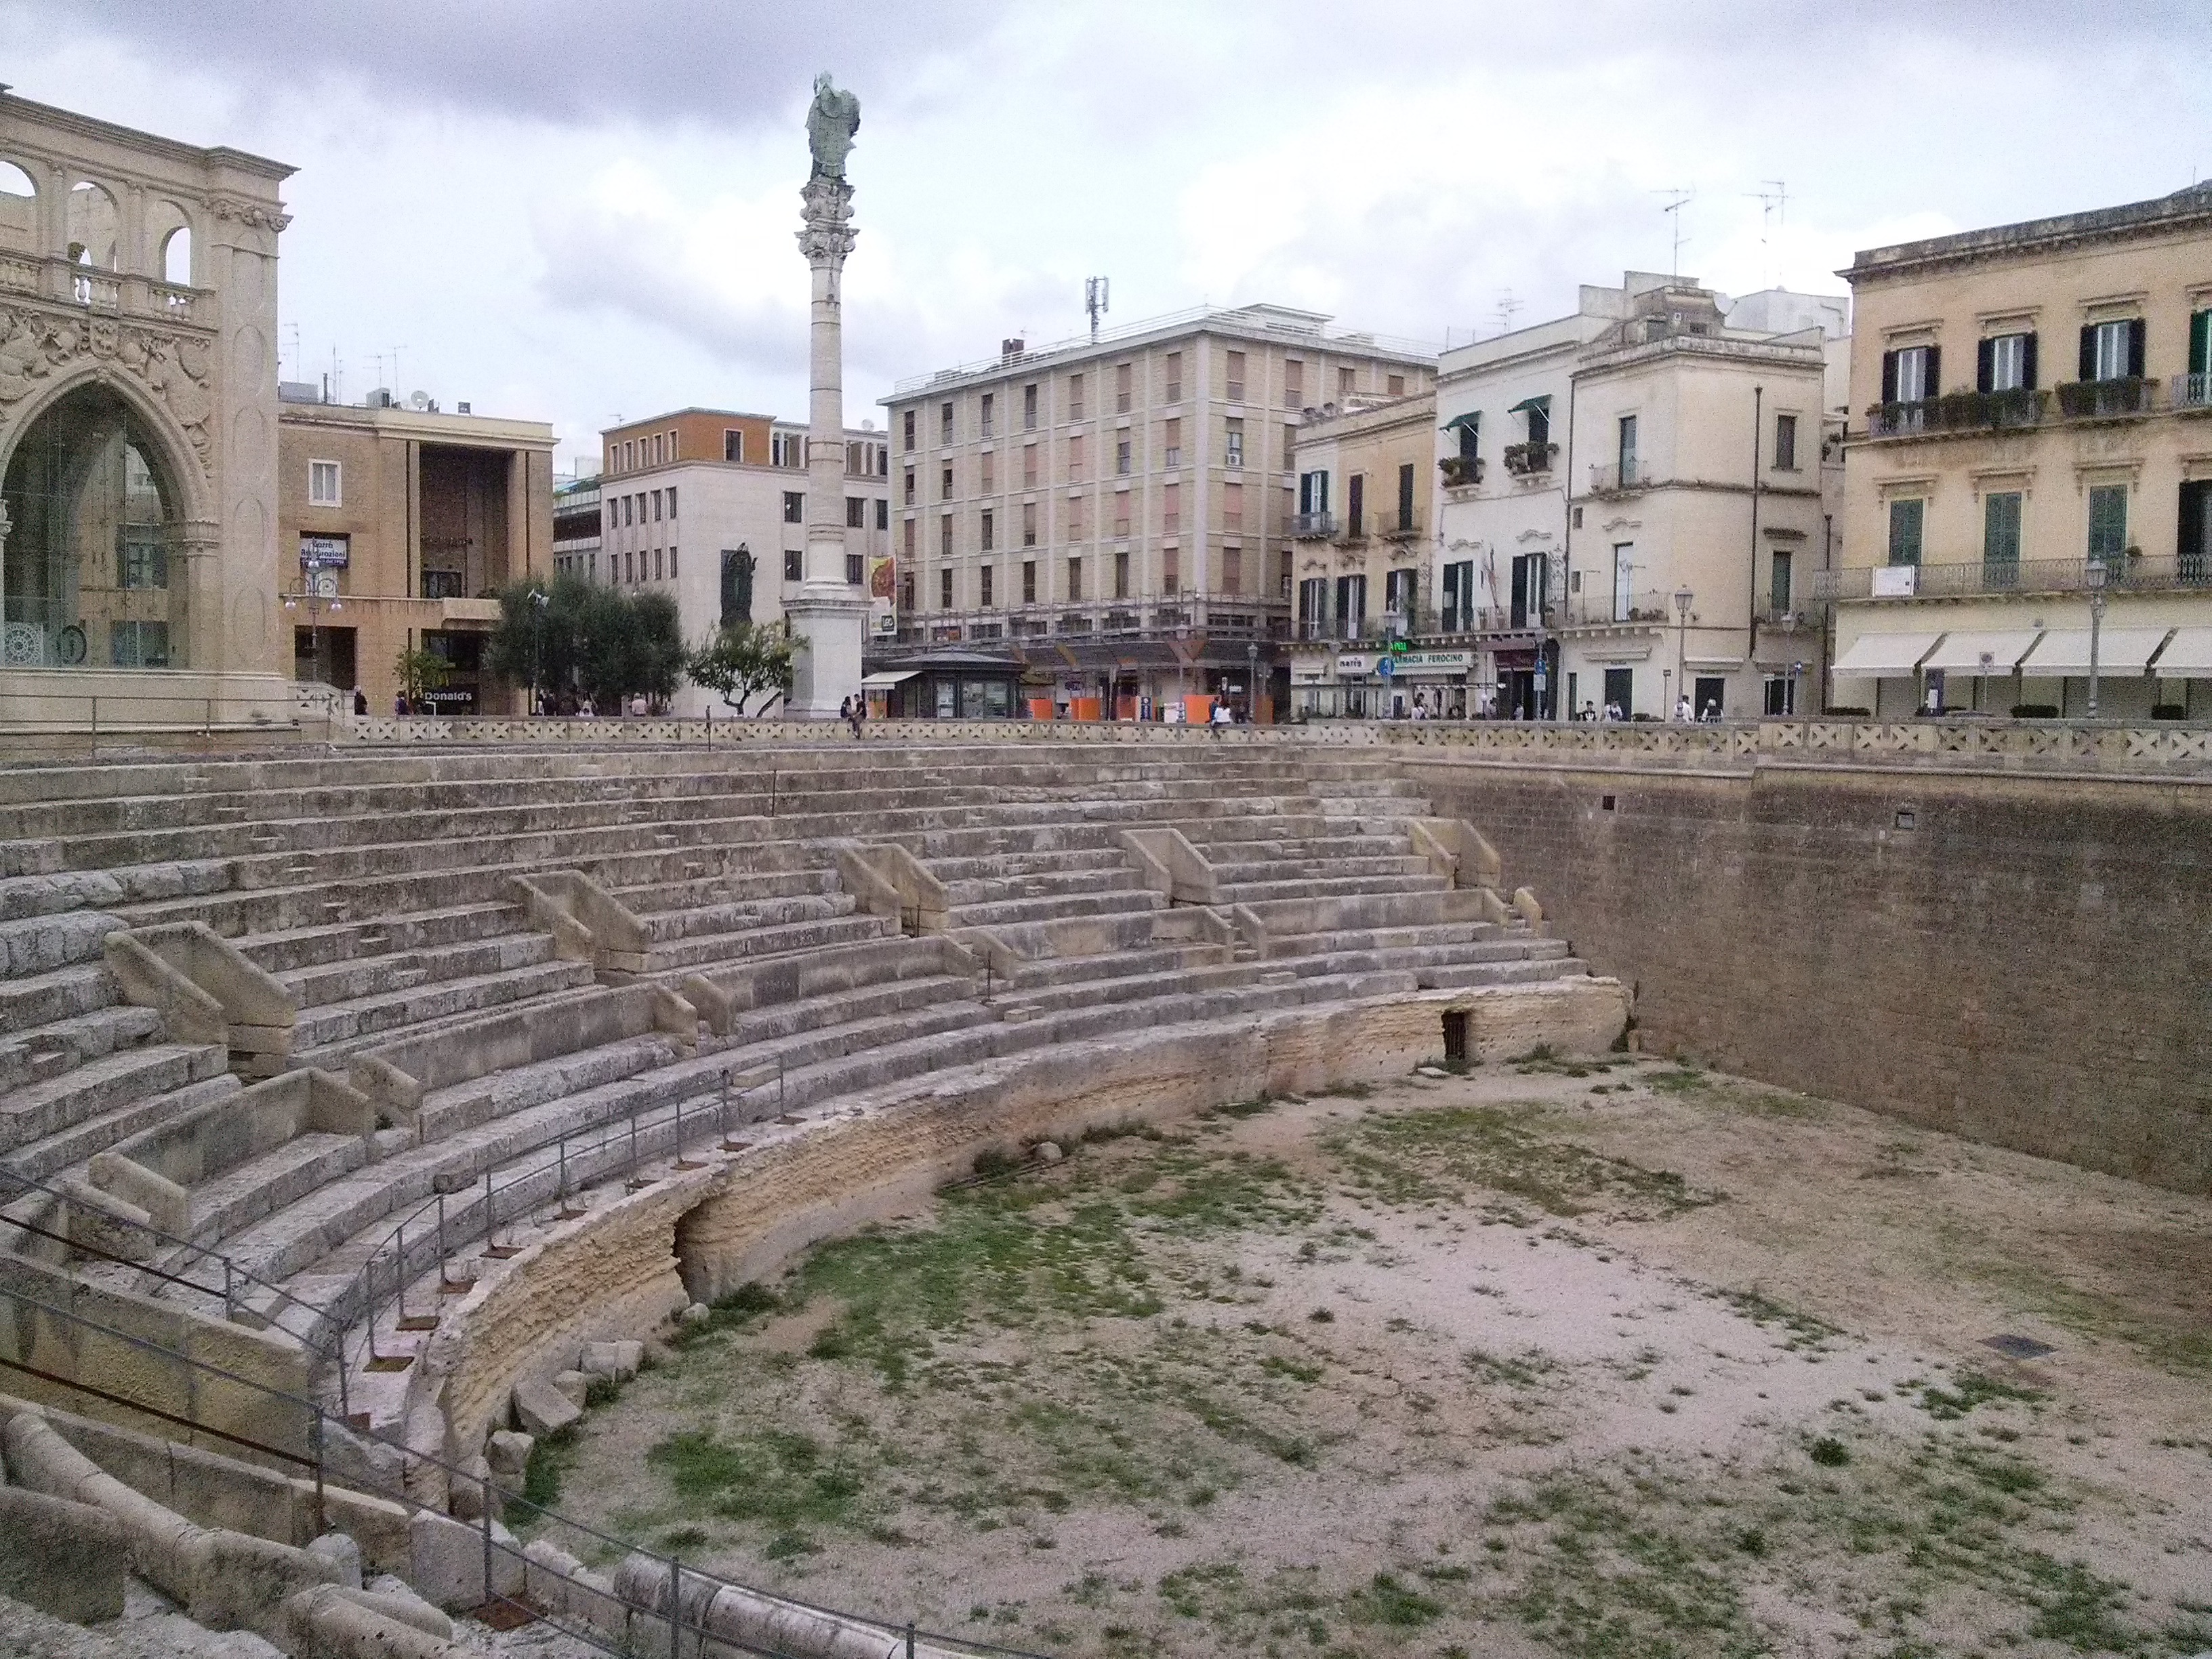
architecture, antique, town, palace, plaza, waterway, amphitheatre, italia, town square, amphitheater, ancient rome, puglia, ancient history, lecce, human settlement